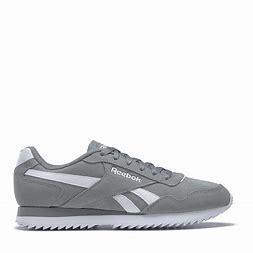
Brand: Reebok
Model: Royal Glide